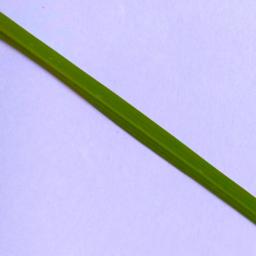
Label: Rice___Healthy